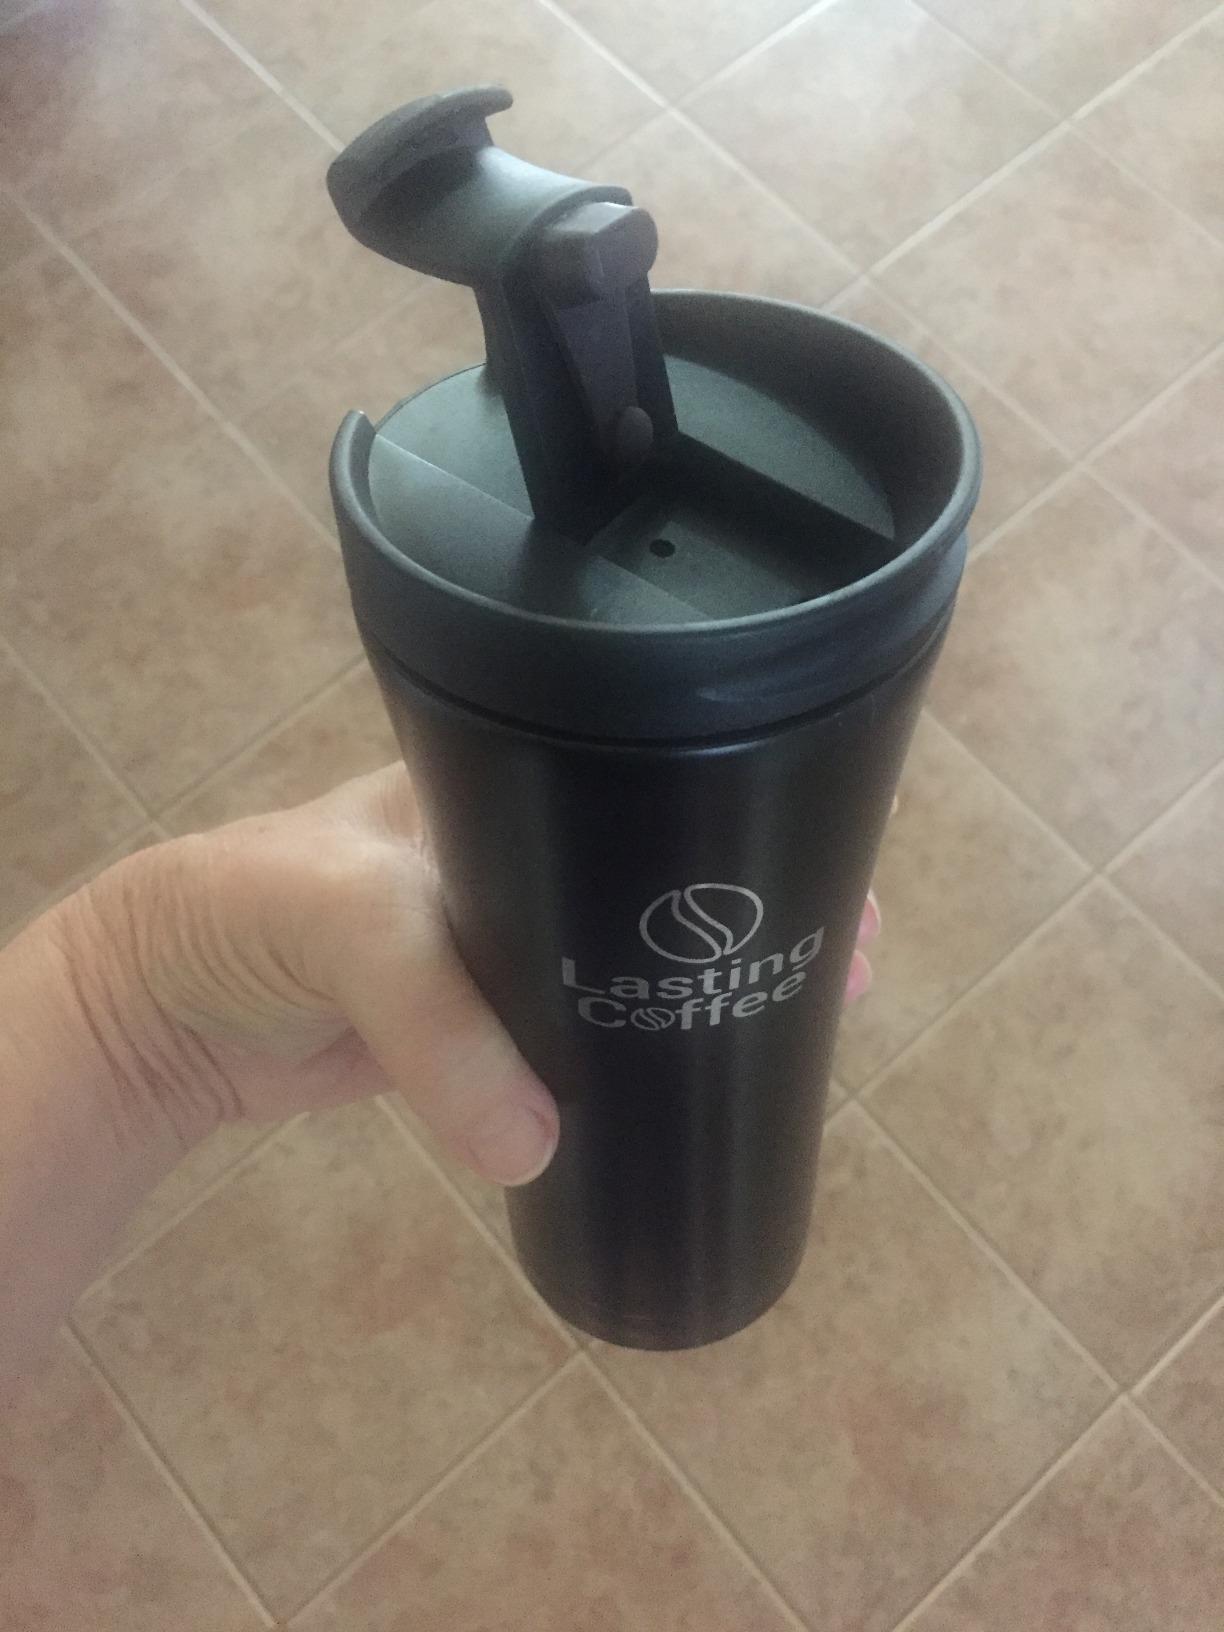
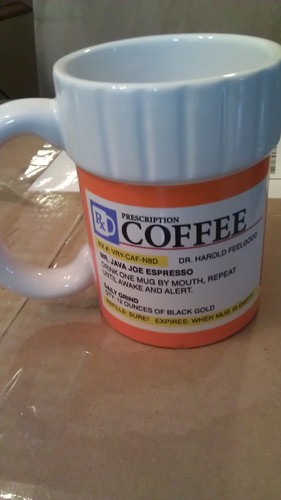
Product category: items_mug
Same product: no